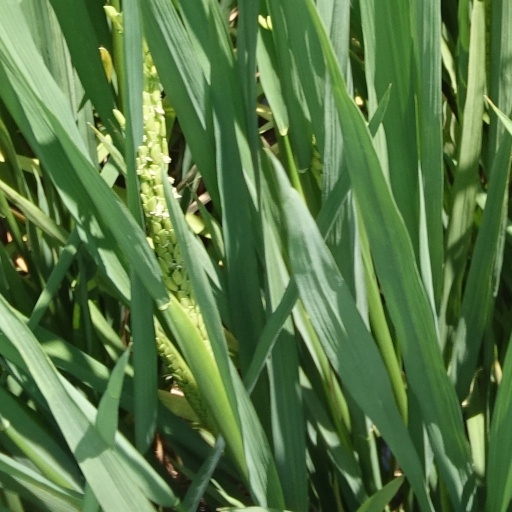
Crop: rice